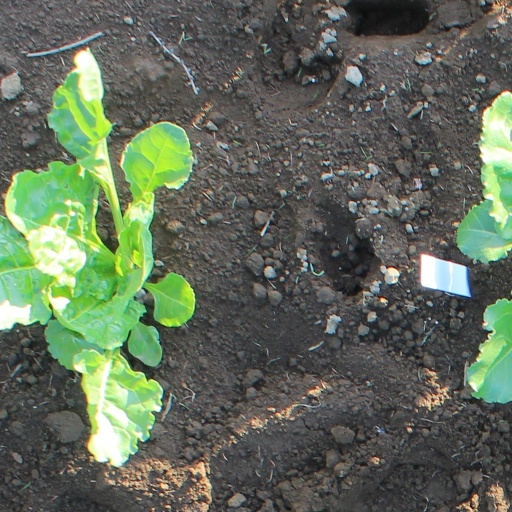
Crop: sugar beet